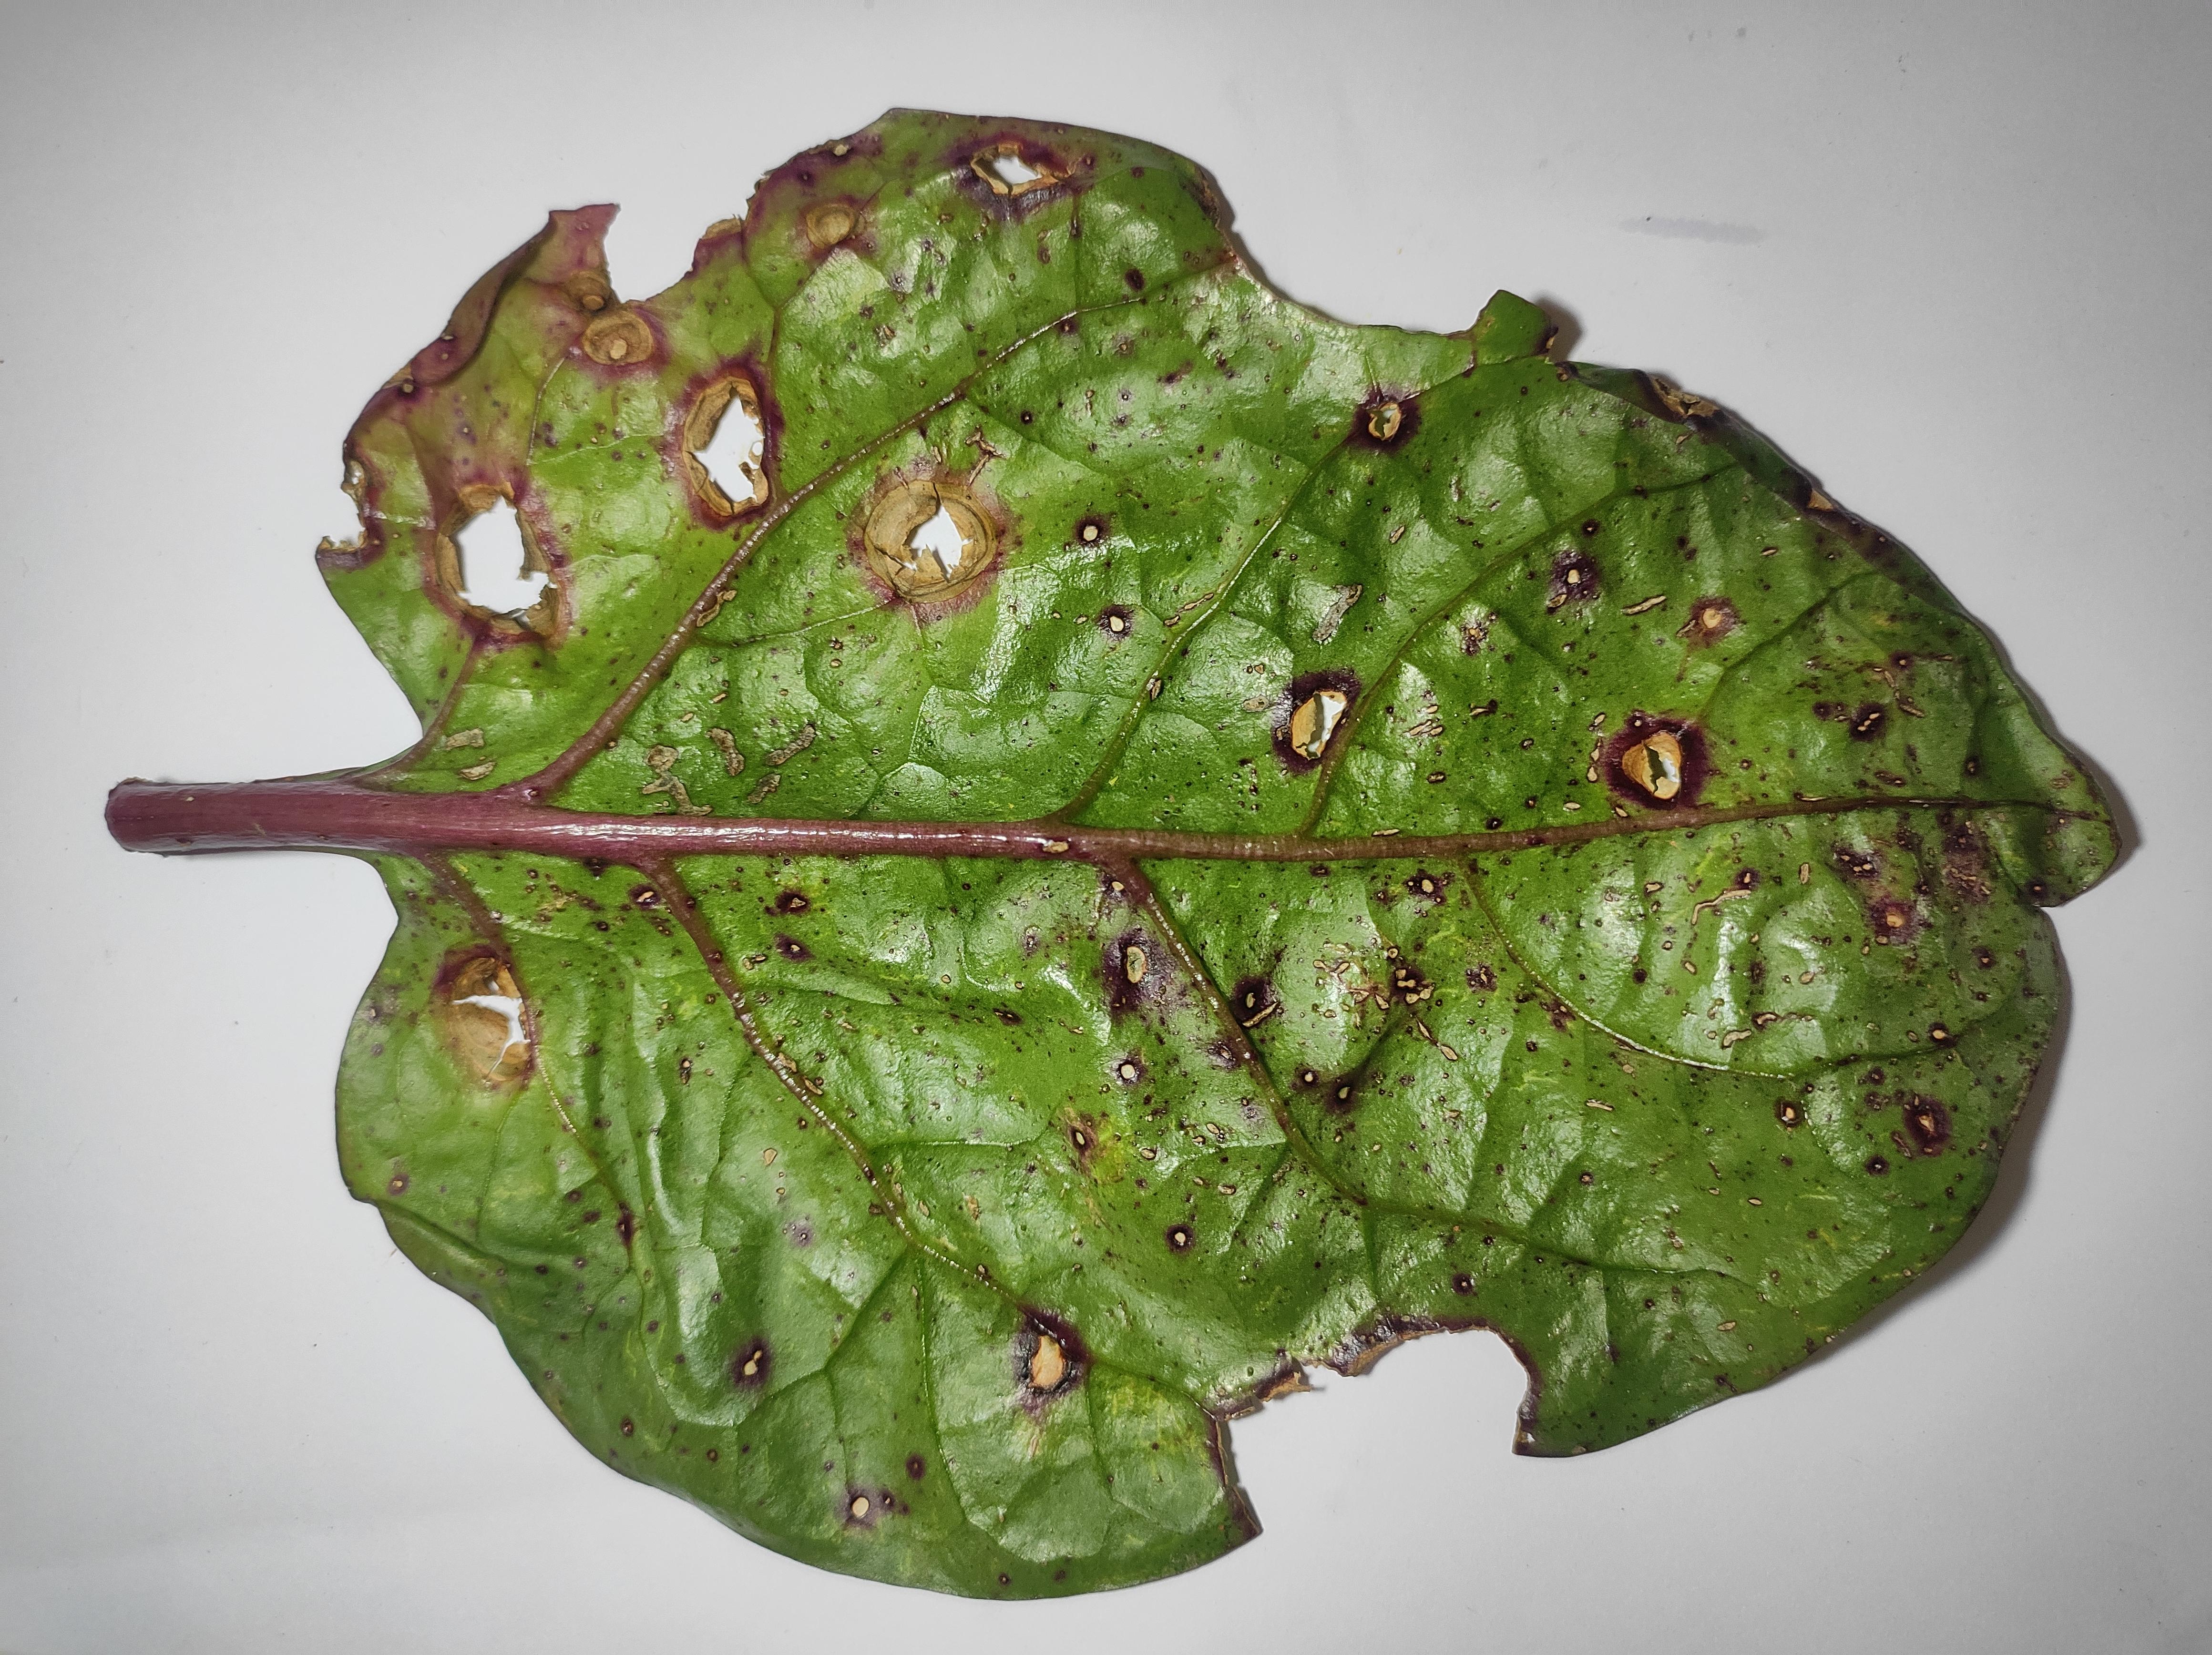
Label: straw_mite